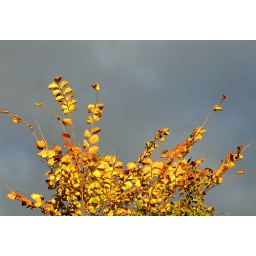
Early rising sun shining on the bright yellow leaves backdropped by the dark stormy sky coming from the North West.